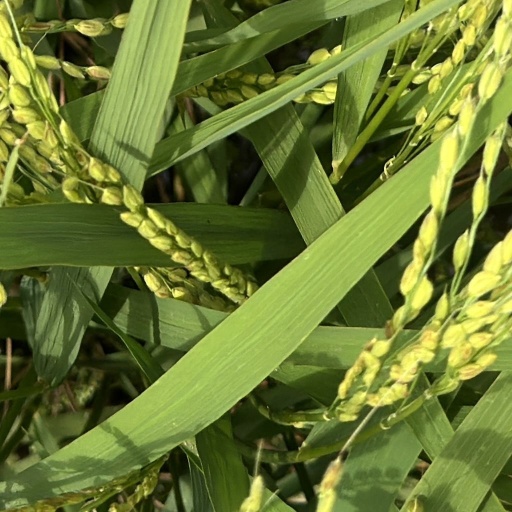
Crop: rice